Nathan Lyon

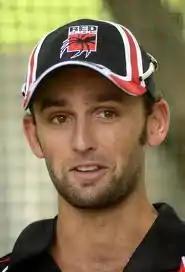
Lyon in 2009

In 2010–11 KFC Twenty20 Big Bash Lyon was the leading wicket-taker where the Redbacks went on to win the competition. Lyon went on to play for South Australia in the Sheffield Shield and the Australian domestic limited-overs competition. In the same year he was selected to represent Australia A in Zimbabwe where he took 11 wickets in the tri-series to be named man of the series. Lyon signed to play in the inaugural season of the Big Bash League for the Adelaide Strikers.